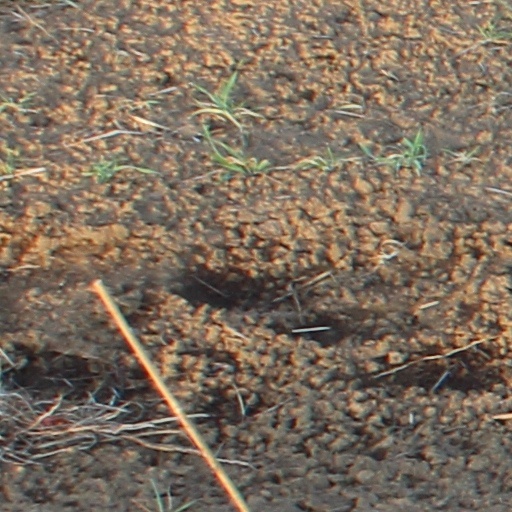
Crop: wheat